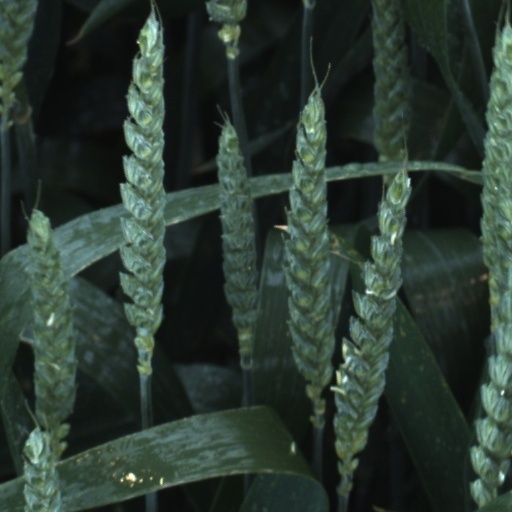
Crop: wheat